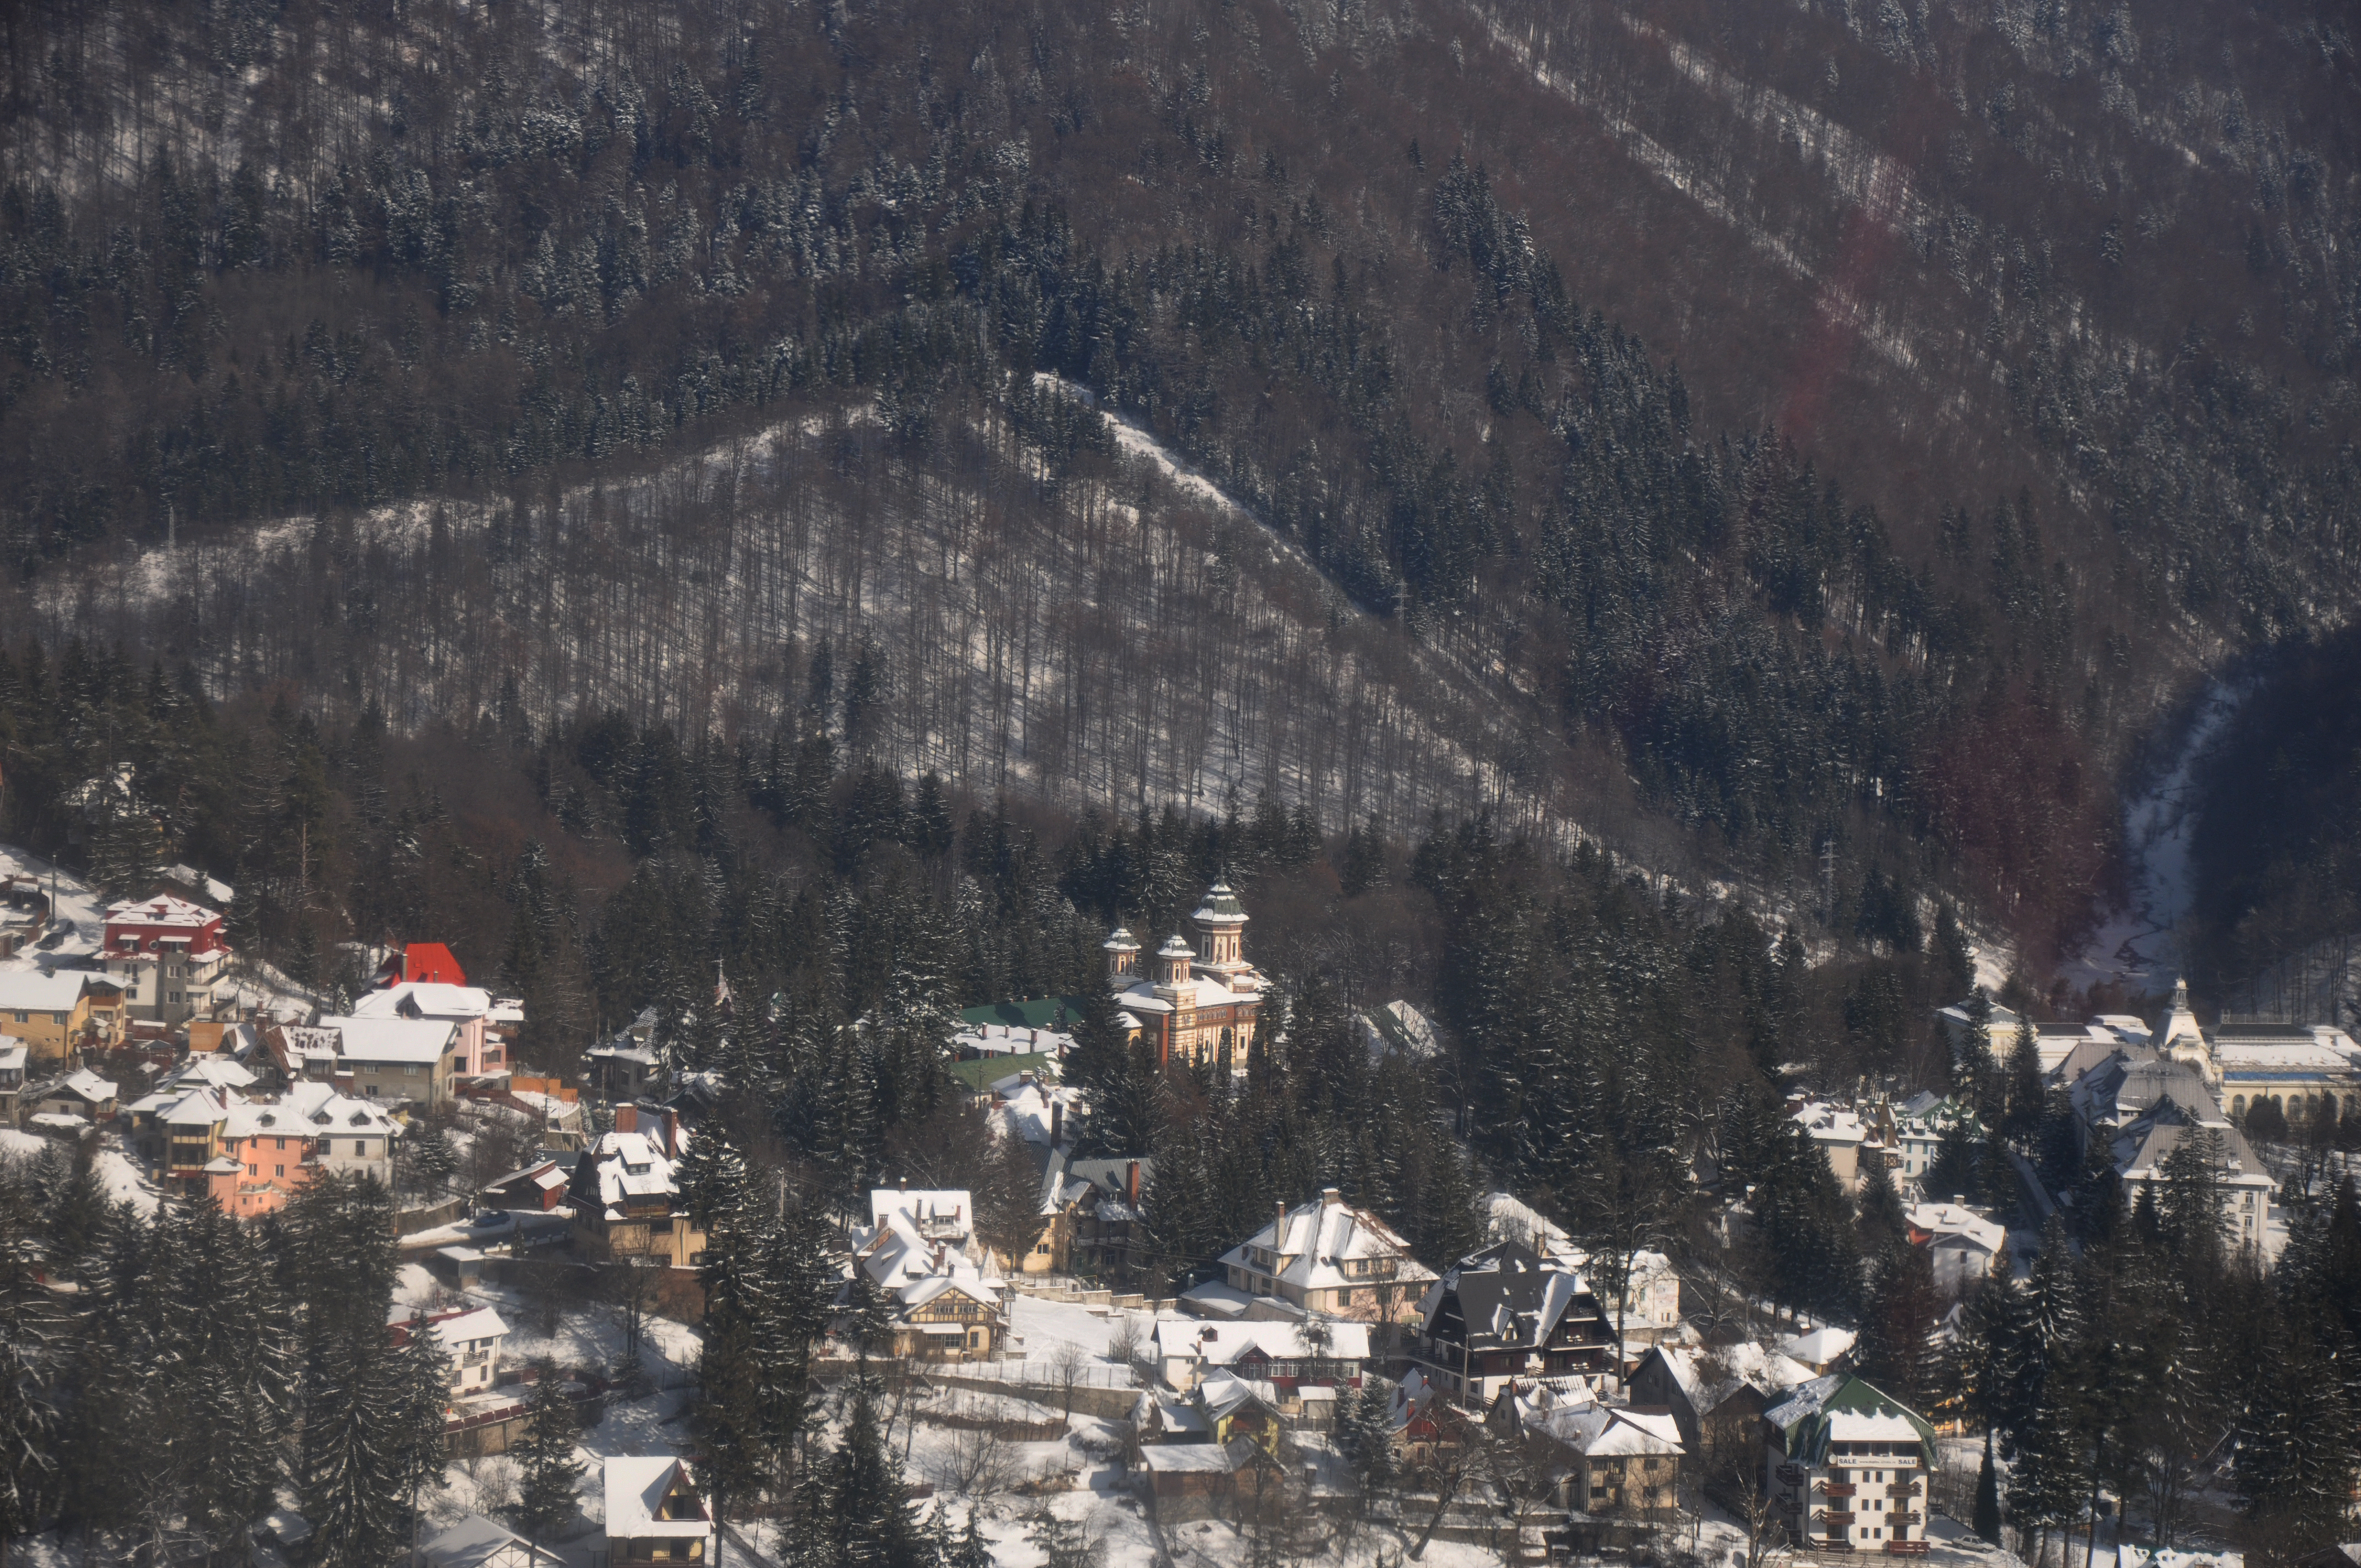
mountain, snow, winter, architecture, photography, town, building, mountain range, monument, photo, weather, religion, church, christian, season, photos, religious, free, de, alps, monastery, churches, fotografie, christianity, romana, orthodox, eastern, romania, bor, biserica, arhitectura, orthodoxy, romanian, ortodoxa, patrimoniu, manastirea, manastire, ortodoxia, ortodoxie, ecclesiastical, bisericeasc, cladire, edificiu, sinaia, lmiphiiaa16691, cre tinism, cre tin, aerial photography, human settlement, mountainous landforms, geological phenomenon